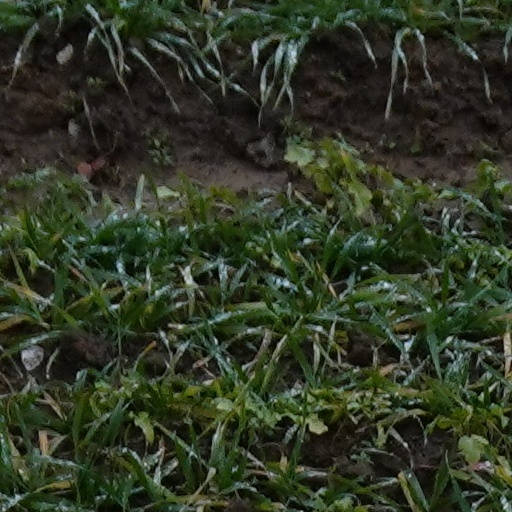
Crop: wheat